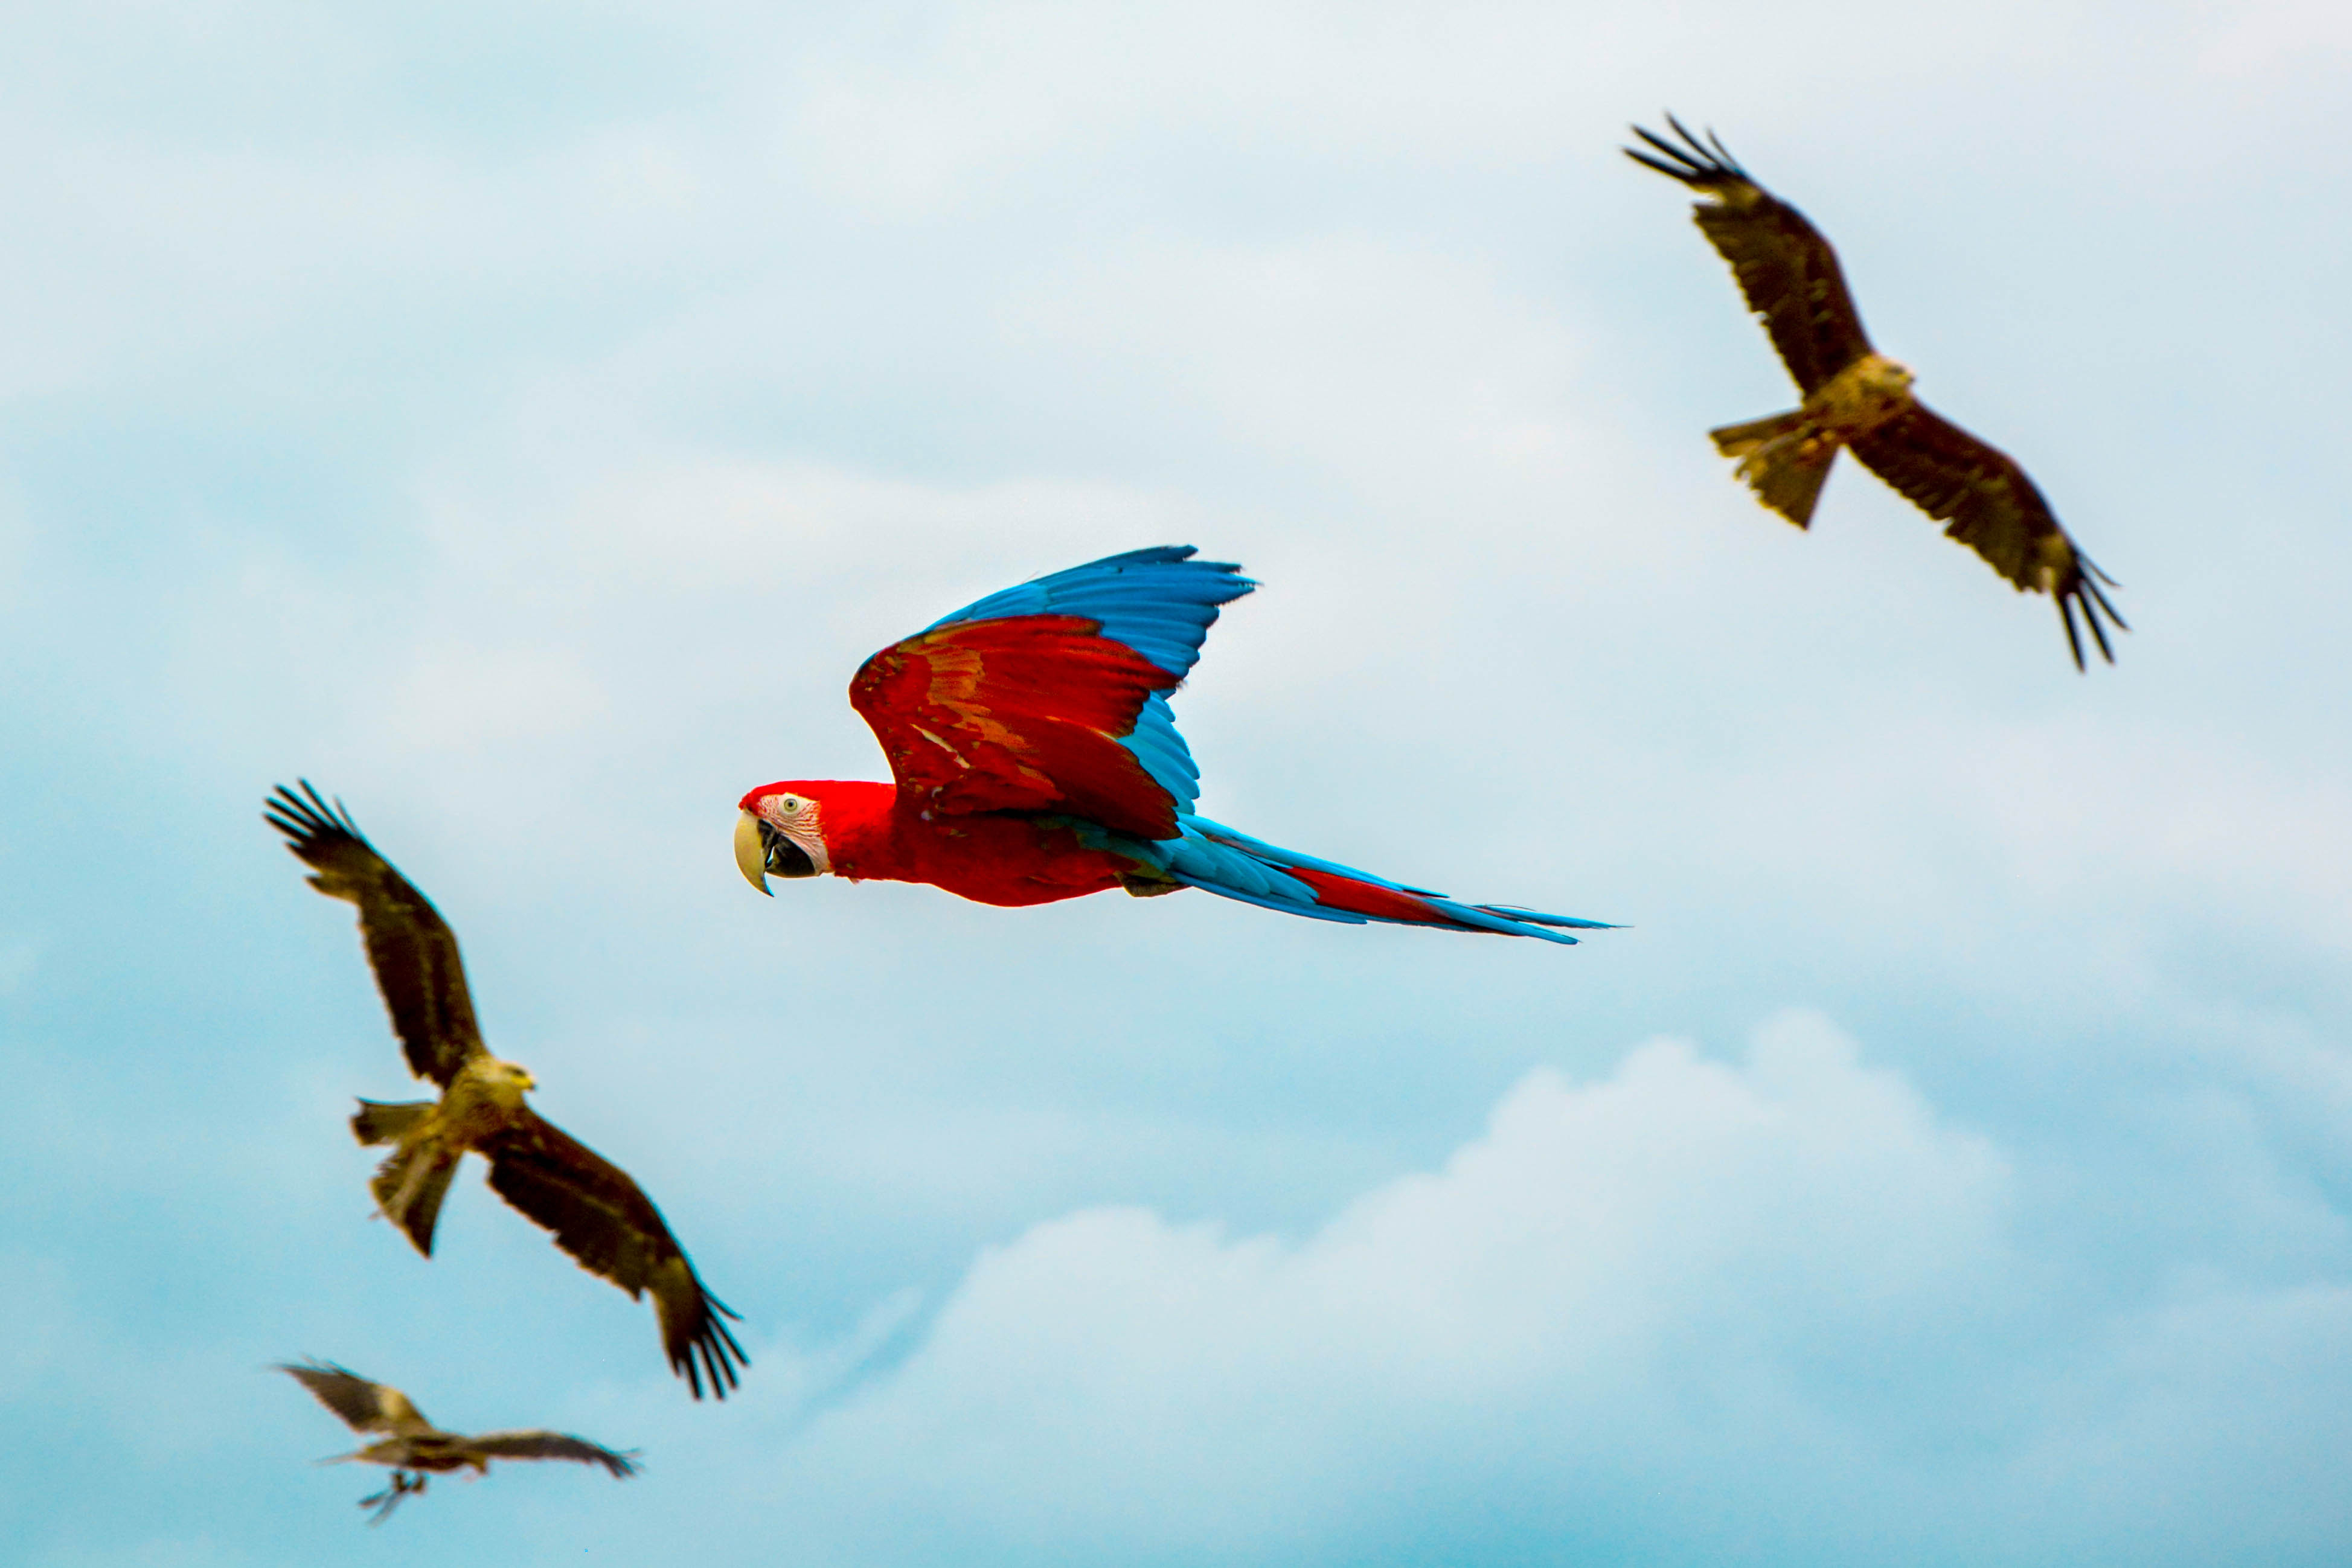
bird, wing, cloud, sky, flight, fauna, macaw, vertebrate, parrot, accipitriformes, flting